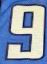
Number: 9